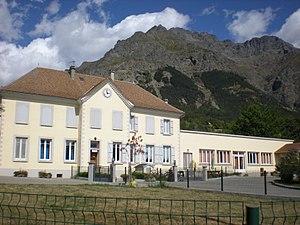
La mairie des Costes en Champsaur/France
Les Costes est une ancienne commune française située dans le département des Hautes-Alpes en région Provence-Alpes-Côte d'Azur.